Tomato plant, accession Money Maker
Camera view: tilt-top (135 deg); turntable rotation: 60 degrees
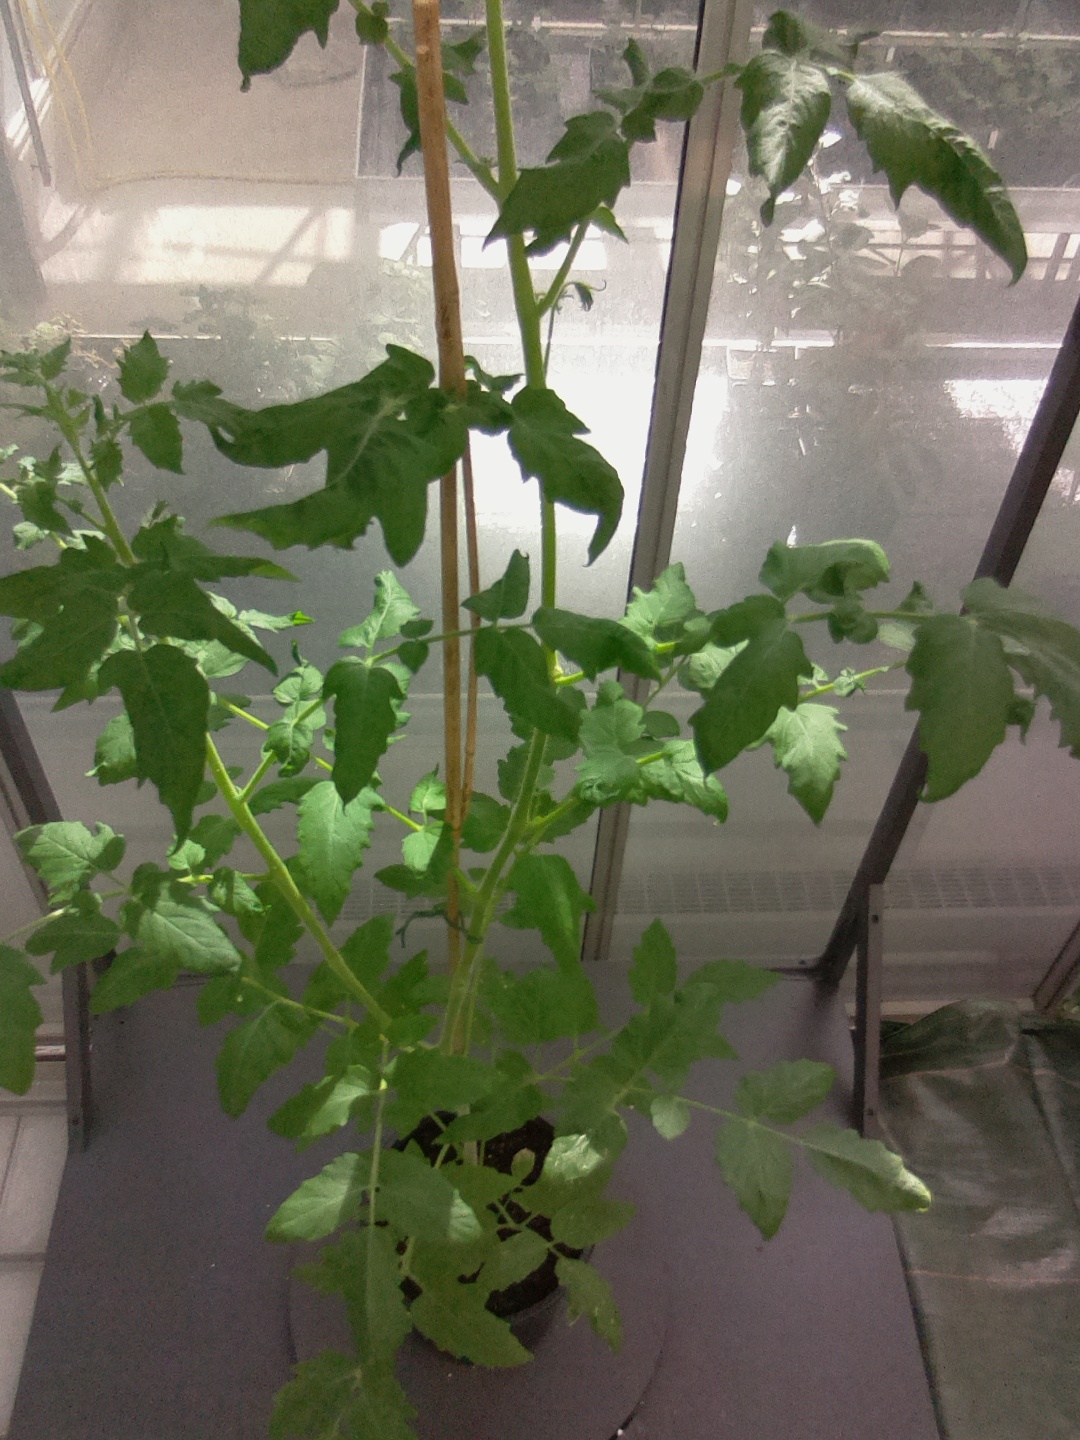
BBCH growth stage 60: First flowers open